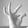
ASL letter: F